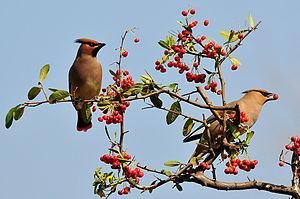
Senjōgahara est un haut plateau du Japon situé sur l'île de Honshū, dans la ville de Nikkō. Zone humide intégrée, depuis 2005, au site Ramsar Oku-Nikkō Shitsugen du parc national de Nikkō, il résulte de l'assèchement d'un lac de barrage naturel formé il y a environ 17 000 ans sous l'action éruptive du mont Nantai. Cet espace naturel protégé, d'intérêt floristique et ornithologique, est aménagé pour faciliter la randonnée pédestre et l'observation de la nature.